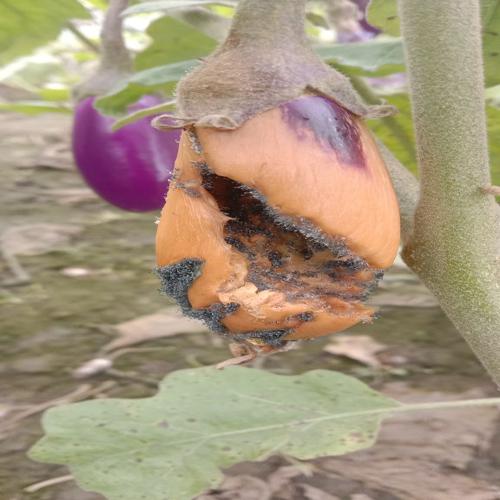
Label: Wet Rot